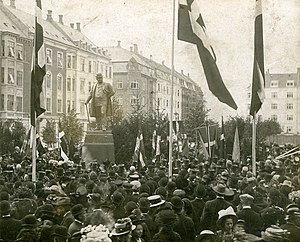
Hans Broge / Hans Broges arv
Aksel Hansens statue af Hans Broge afsløres på Tietgens Plads i 1910.
Hans Broge var en aarhusiansk storkøbmand, Dannebrogsmand, modtager af ridderkorset, fortjenstmedalje i guld, kommandør af 1. grad.